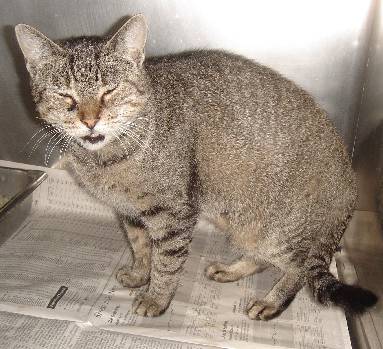
Label: cat